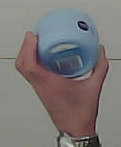
Product: nivea_baby